Cainta Church

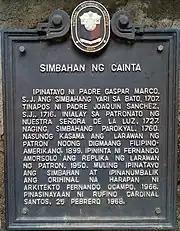
The 2007 NHI marker declaring Cainta Church a historical site for its role during the Filipino-American War

During the Filipino-American War in March 1899, the church and parish rectory of Cainta were burned down including the venerated Marian image within. Stones from the church walls were later used to build roads. The only mark left of its Jesuit beginning was attached at the top portion of the church's façade – the monogram of the Holy Name of Jesus "IHS" (Latin: "Iesus Hominum Salvator"). The church was left in ruins for 67 years without any significant restoration.